Kunal Singh (actor, born 1955)

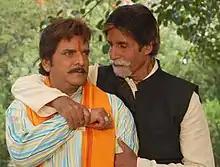
With Amitabh Bachchan

Kunal Singh Yadav is an Indian actor associated with Bhojpuri cinema. Also referred to as Amitabh Bachchan of Bhojpuri Cinema because of his dominance on Bhojpuri cinema and also as Jitendra of Bhojpuri cinema because of his remarkable resemblance with the bollywood actor Jitendra, Kunal, in his four-decade long career, has acted in more than 250 movies. For his contributions to cinema, he was awarded the "Rashtrakavi Dinkar Award" in 2012 by Pranab Mukherjee.